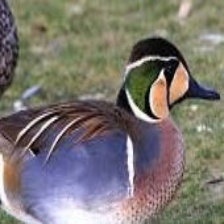
Species: BAIKAL TEAL
Scientific name: ANAS FORMOSA
ImageNet parent category: drake